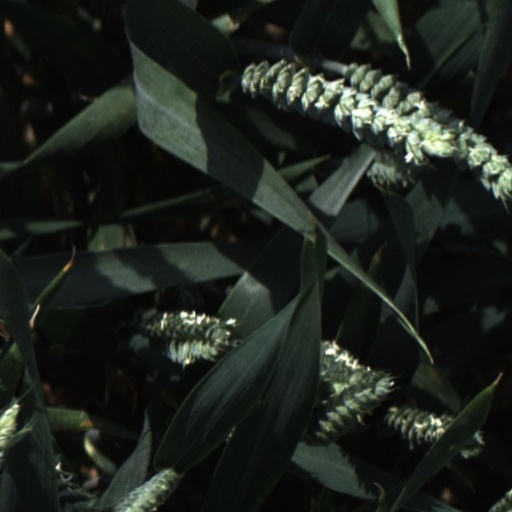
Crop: wheat